Abd Allah ibn Mas'ud

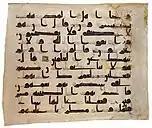
Uthman Qur'an.

Uthman produced a standardised version of the Qur'an in 652. He sent a copy to each province, and ordered that all other Quranic materials "whether written in fragmentary manuscripts or whole copies," must be burned.